Khoresh karafs

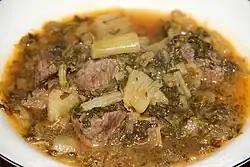
Celery stew is served in a separate dish, but it is usually eaten with rice.

Khoresh karafs is a traditional Iranian dish. As the name suggests, celery is the main part of this dish.